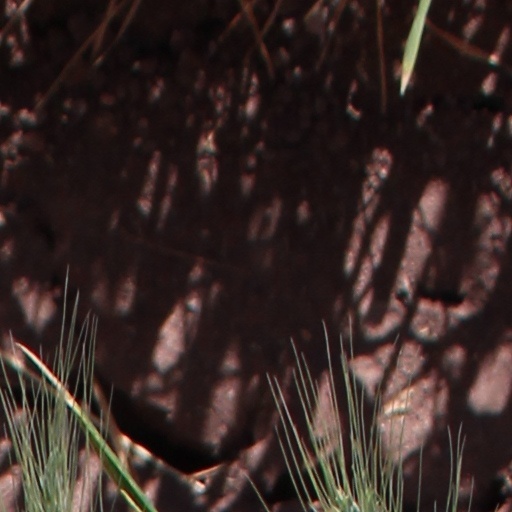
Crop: wheat